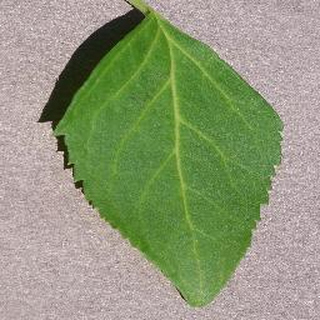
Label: healthy_cherry